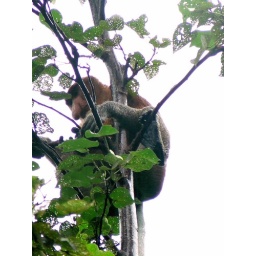
Proboscis Monkey in river tree